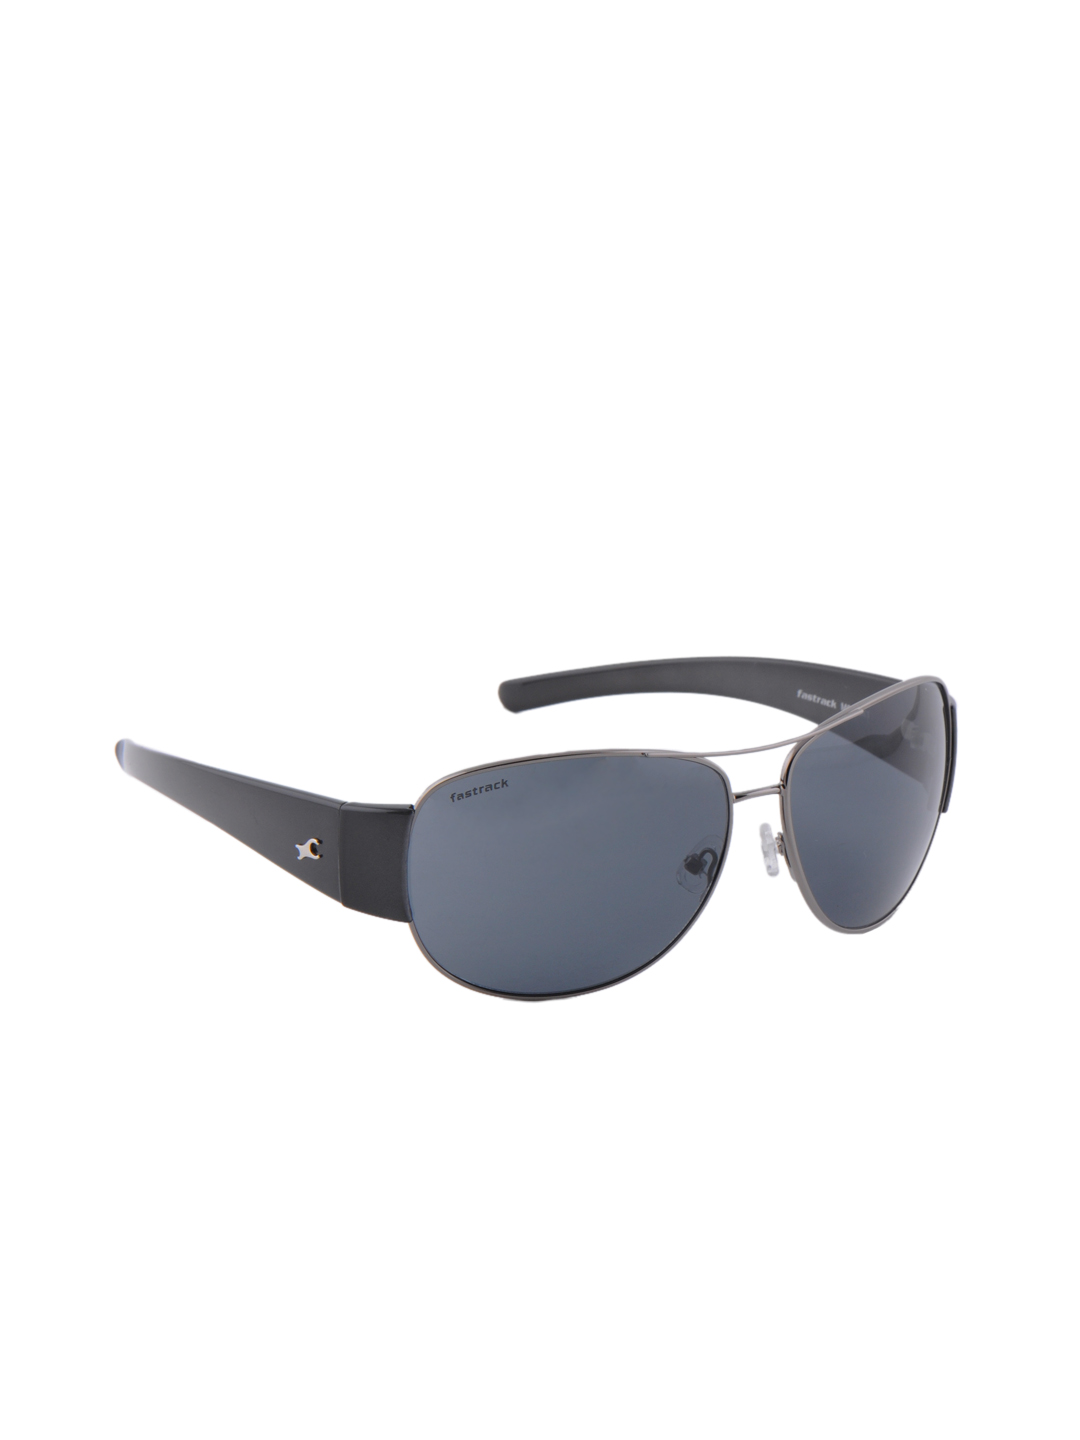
Fastrack Men Steel Sunglasses
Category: Accessories / Eyewear / Sunglasses
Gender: Men
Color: Steel
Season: Winter 2016
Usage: Casual